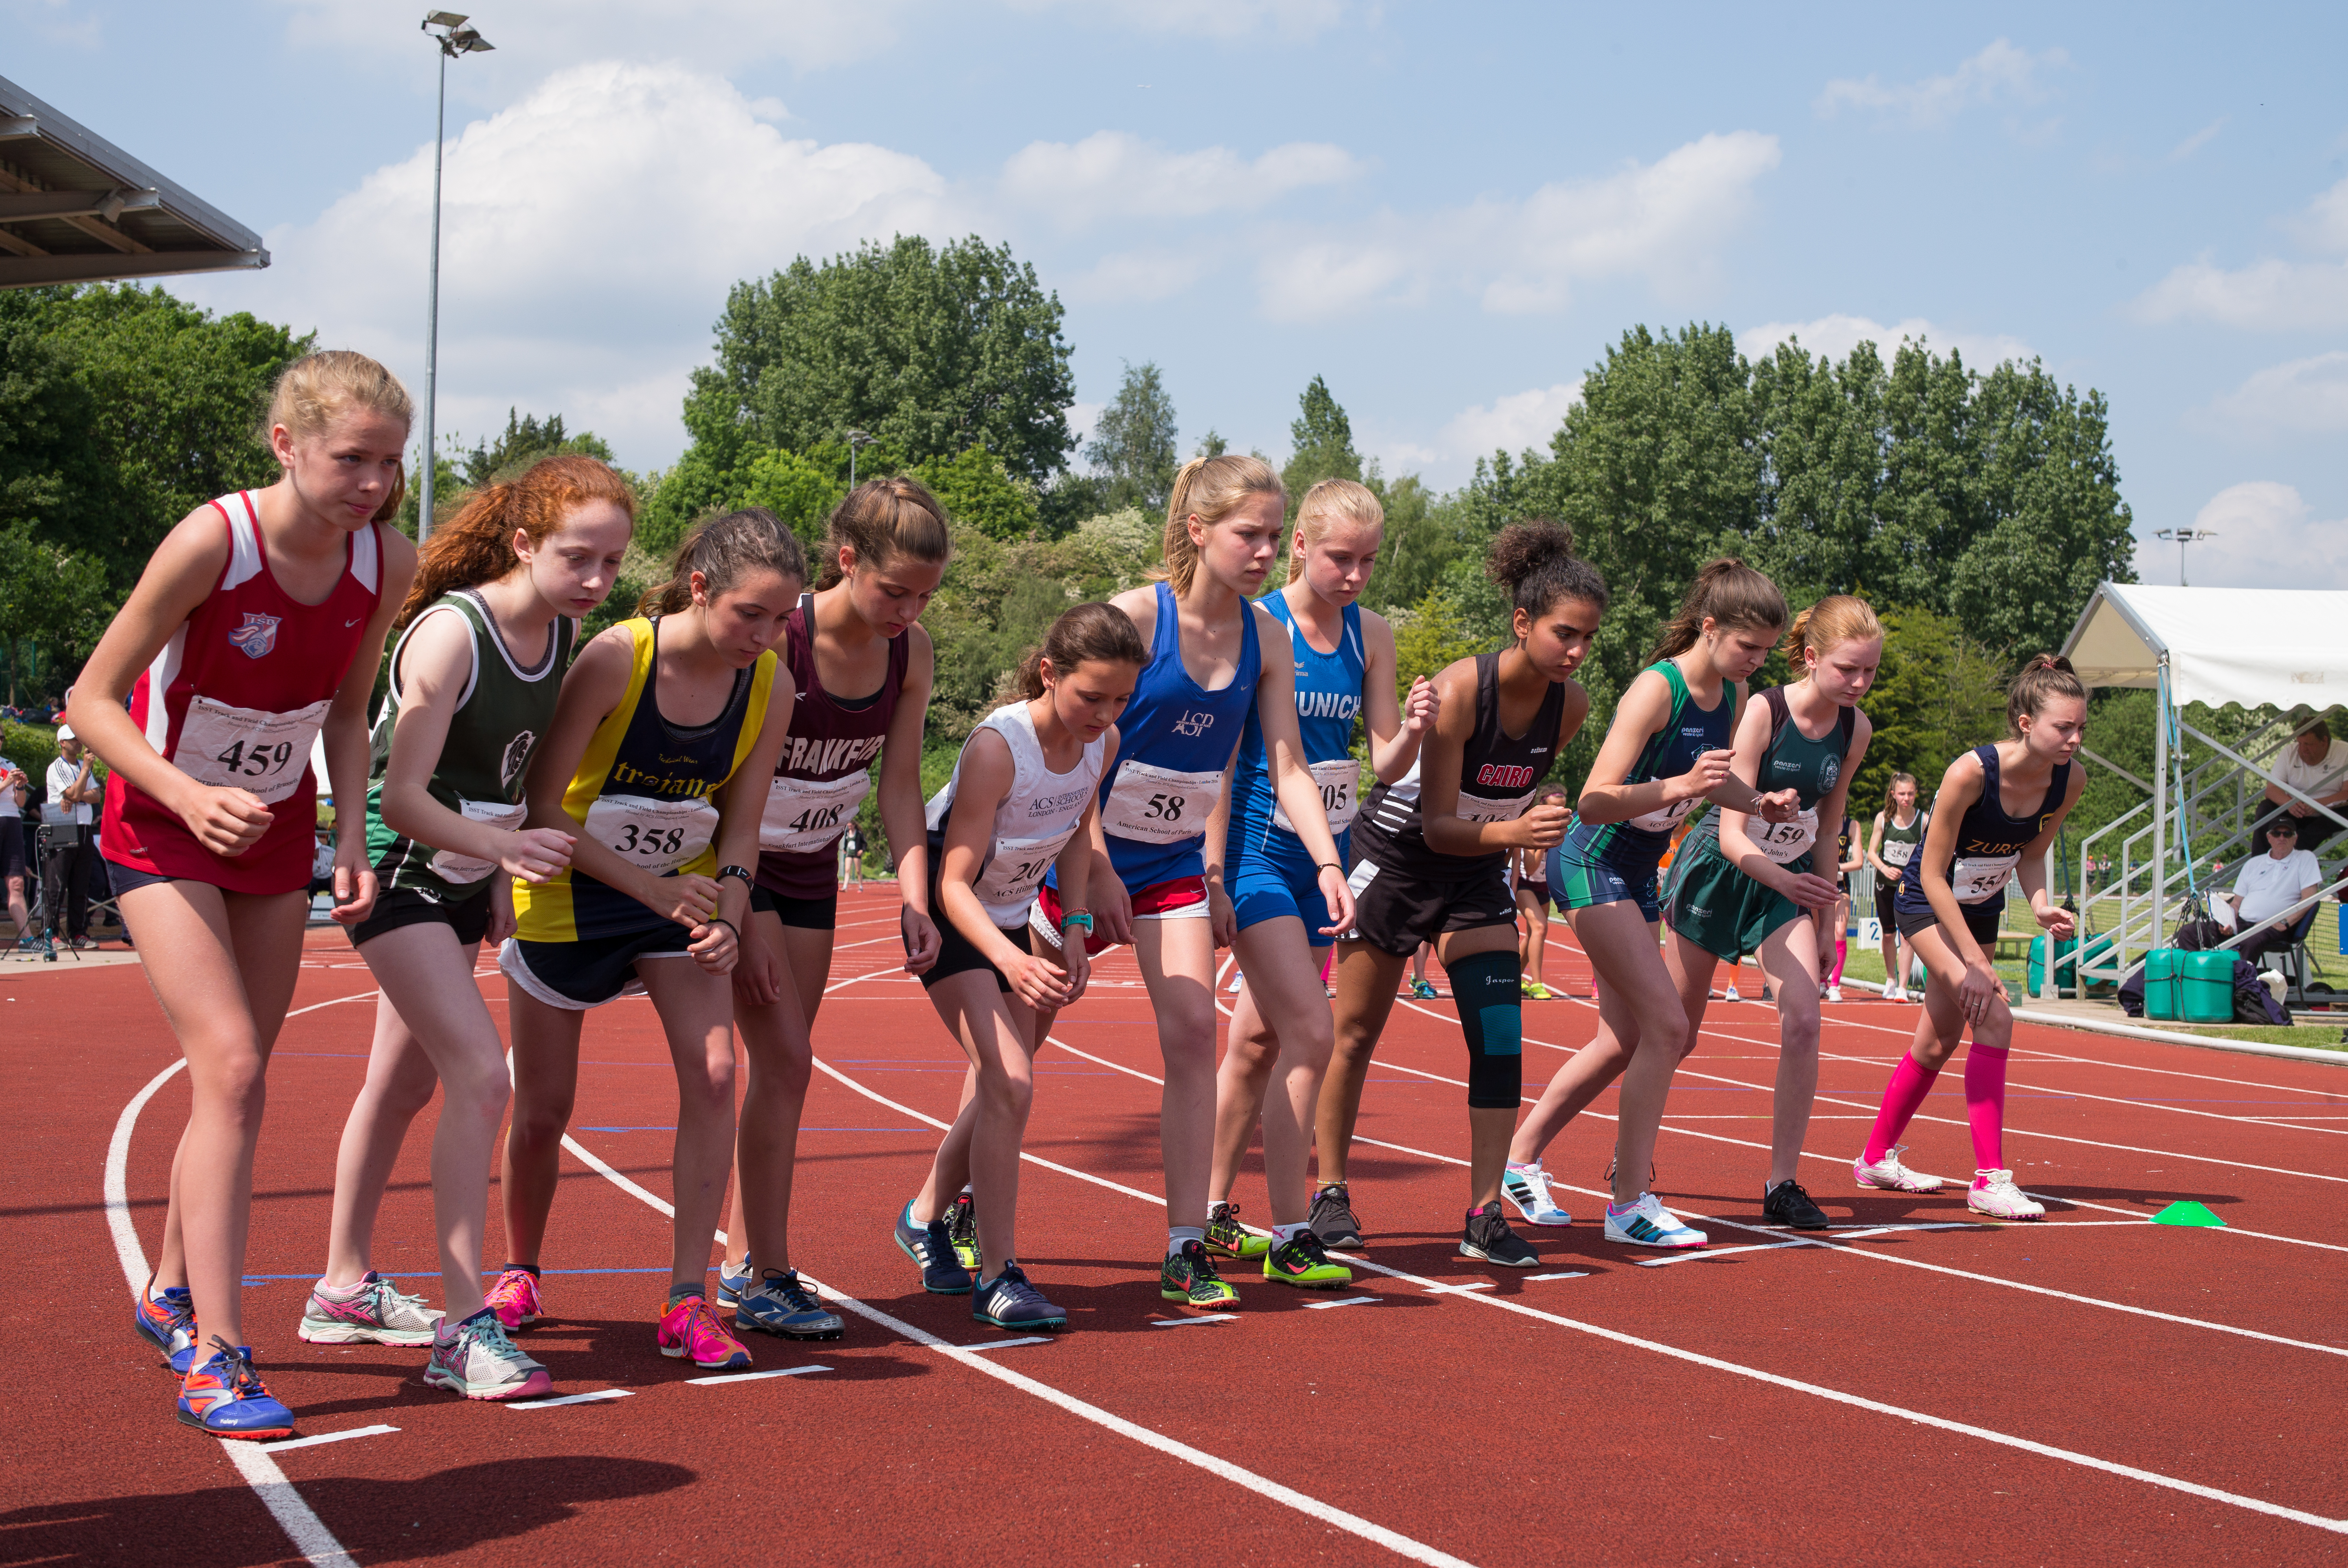
outdoor, person, track, field, running, europe, high, runner, ash, england, 2016, race, competition, london, hague, international, girls, m, american, team, sports, boys, racing, 50, school, championship, endurance, junior, leica, 240, summilux, varsity, athlete, athletics, athletes, meet, isst, hillingdon, sprint, physical exercise, human action, endurance sports, duathlon, track and field athletics, heptathlon, middle distance running, 800 metres, 4 100 metres relay, racewalking